Robert Salmon

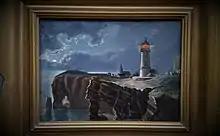
Very early work done by Robert Salmon, circa 1795-1807. "Lighthouse on cliffs of Heligoland", Archipelago in Germany.

Robert Salmon (1775 – ) was a maritime artist, active in both England and America. Salmon completed nearly 1,000 paintings, all save one of maritime scenes or seascapes. He is widely considered the Father of American Luminism.